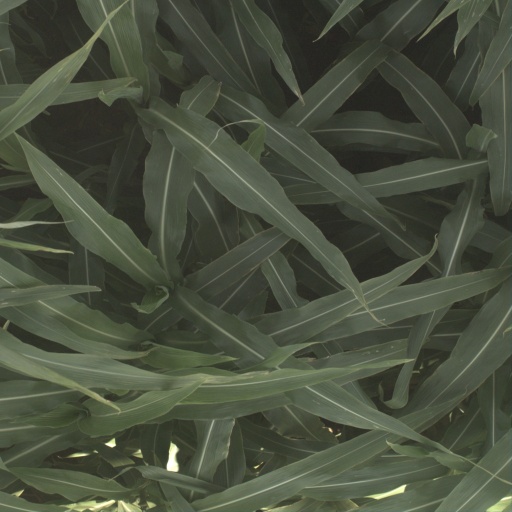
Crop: sorghum